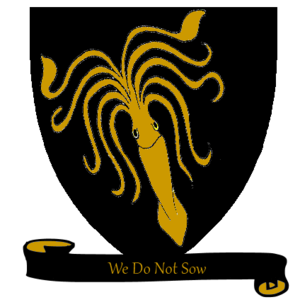
Cet article présente la liste des personnages du cycle de fantasy Le Trône de fer écrit par George R. R. Martin. Les romans présentent trois intrigues entrelacées : une guerre de dynastie pour le contrôle de Westeros par plusieurs grandes maisons ; la menace grandissante venue du Nord posée par des créatures appelées « les Autres » ; et les ambitions royales de Daenerys Targaryen, l'héritière exilée d'une dynastie presque disparue.
Les armoiries imaginaires sont les armes attribuées à des personnes, morales ou physiques, dont l'existence est antérieure à la naissance de l'héraldique ou à des personnages de fiction, voire à des symboles personnalisés. L'héraldique étant un langage symbolique, elle peut servir à représenter des êtres ou de concepts antérieurs à sa création. Le fait que des artistes ont représenté symboliquement des personnages par des armes imaginaires ne signifie pas qu'ils aient cru que ces personnages les ont réellement portées.